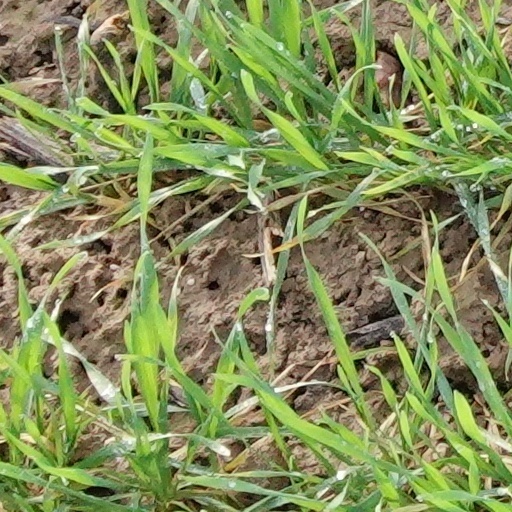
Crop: wheat